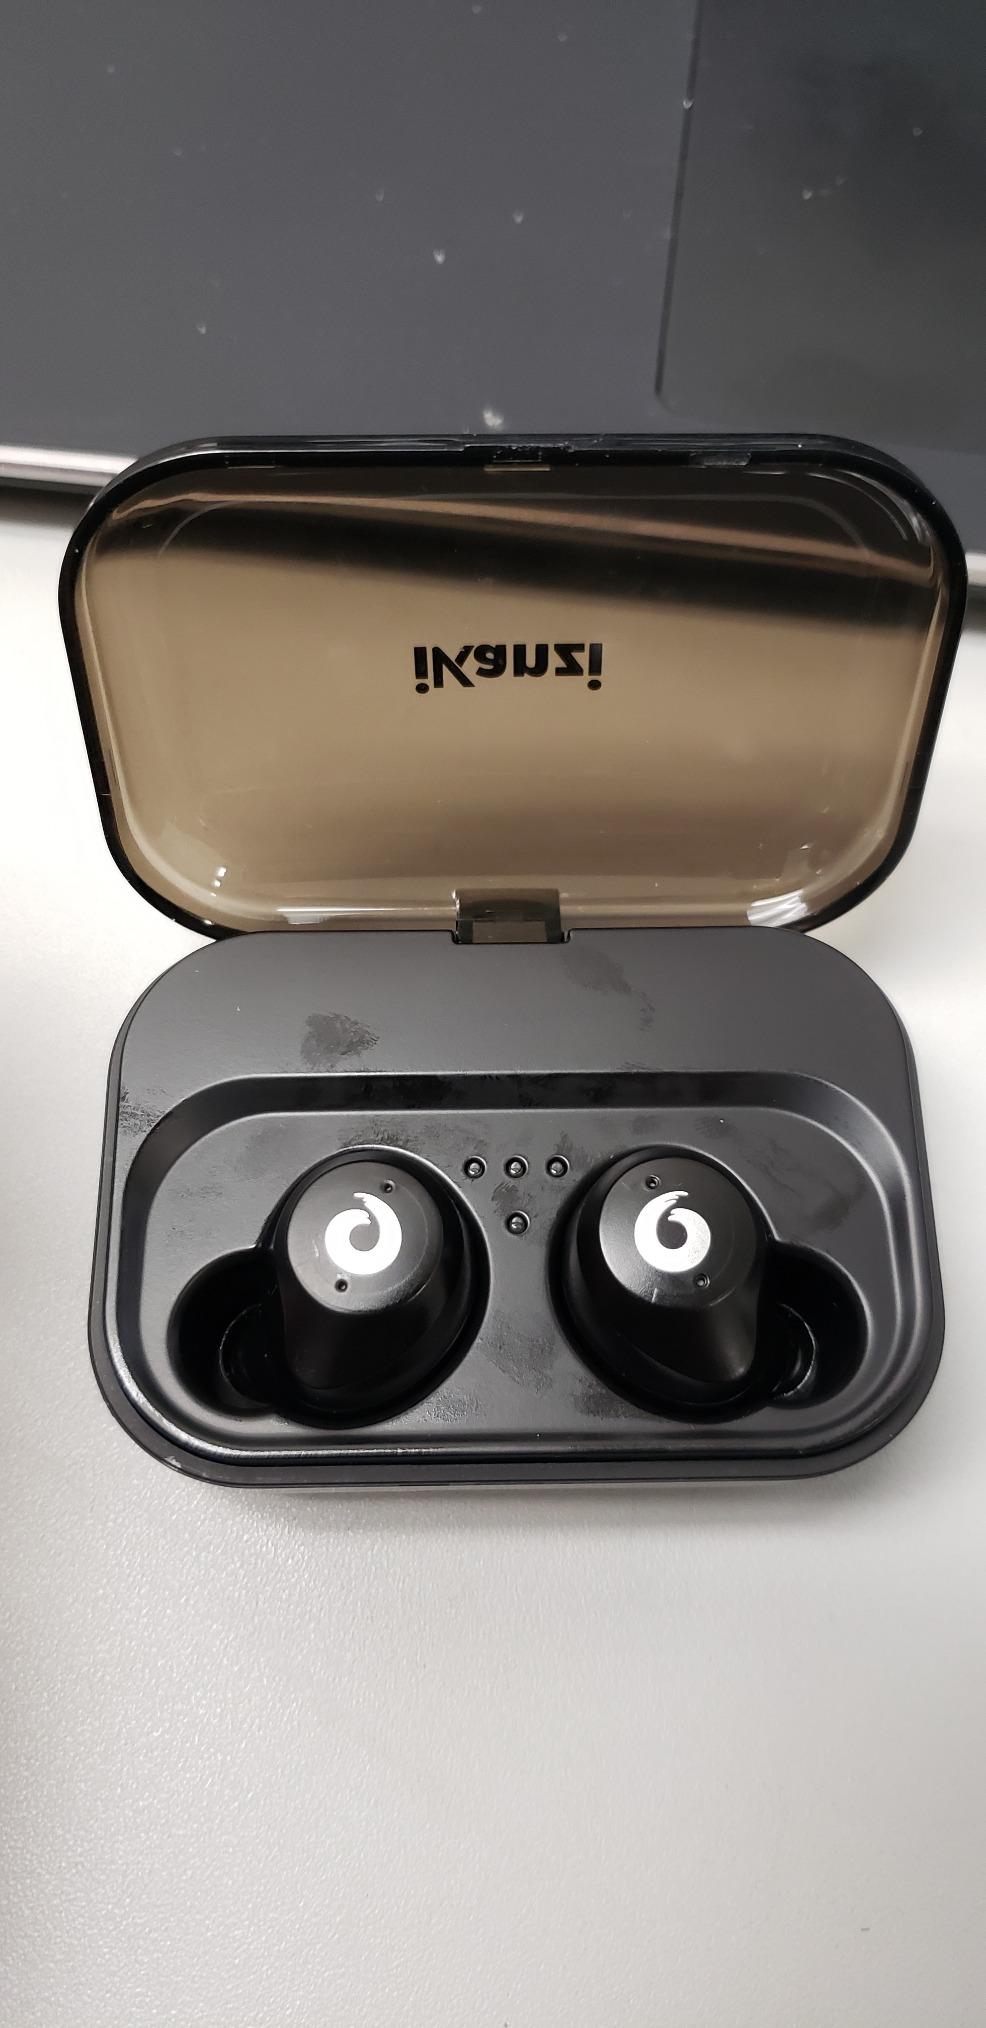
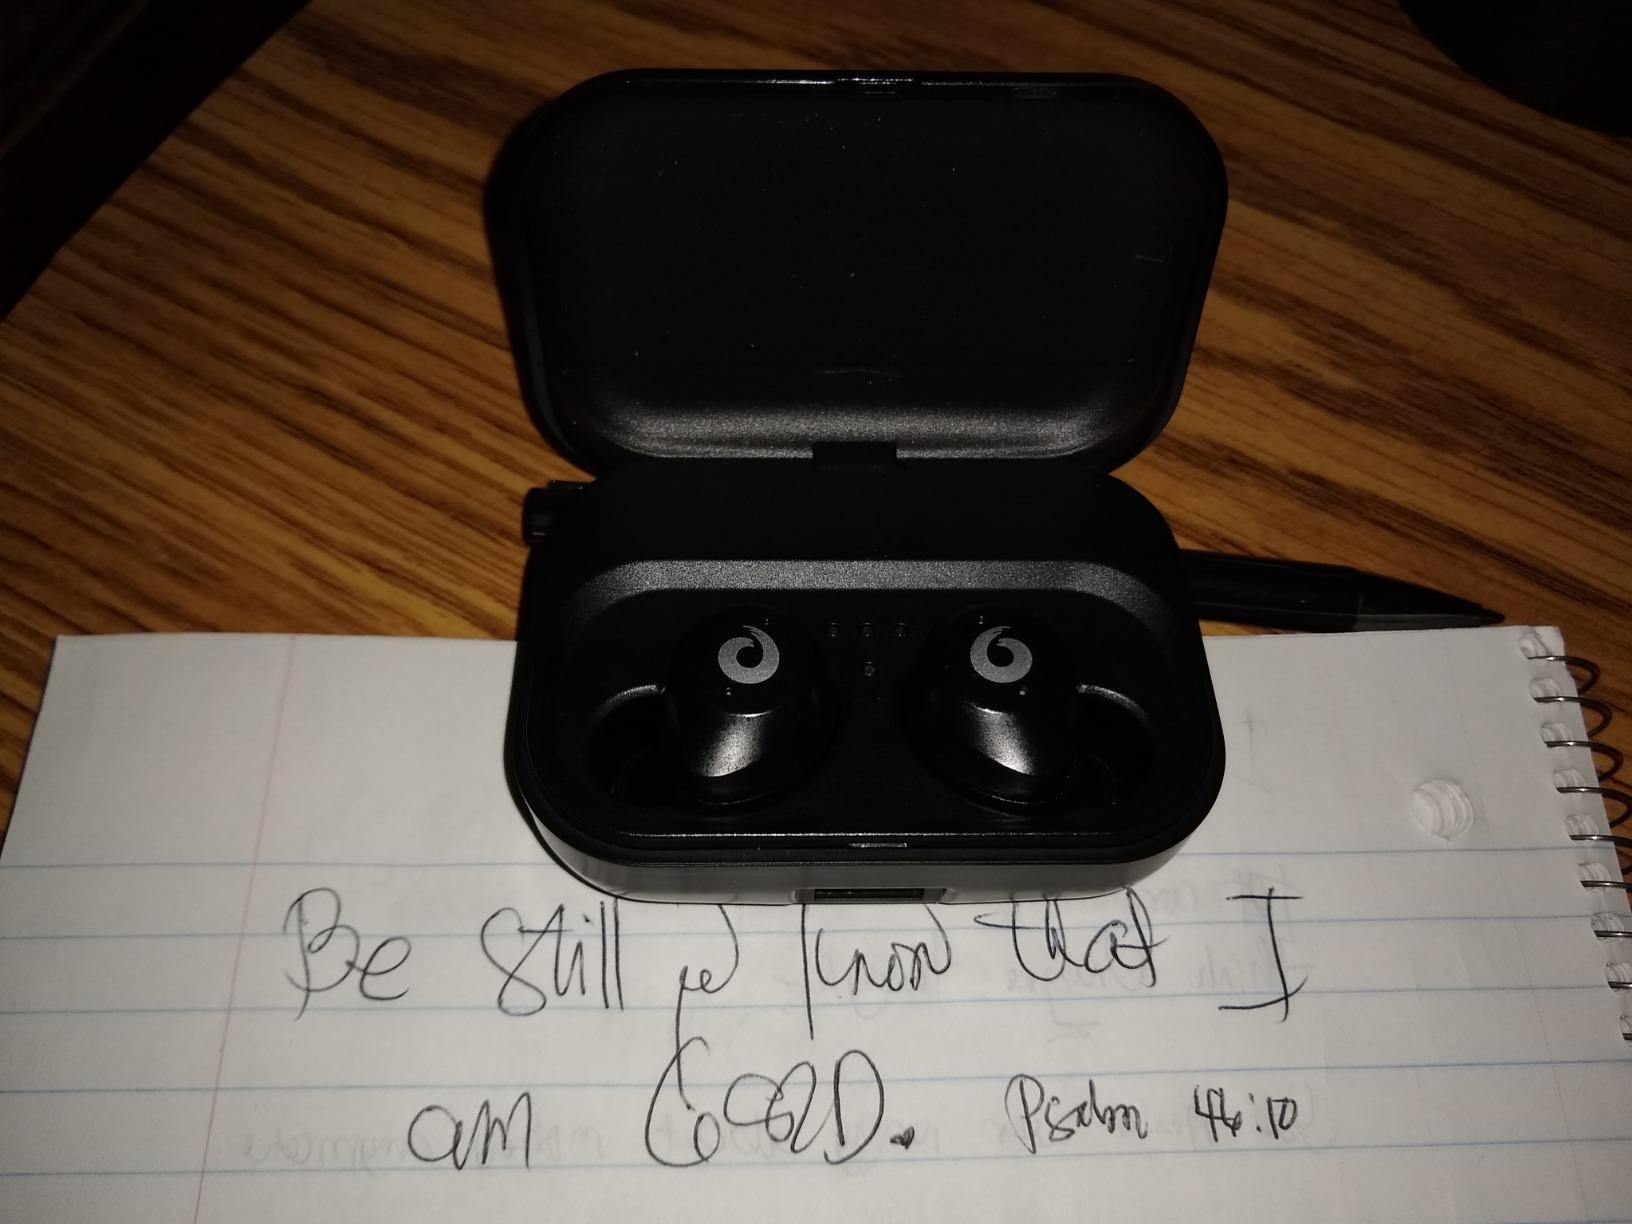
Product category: earbuds
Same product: yes